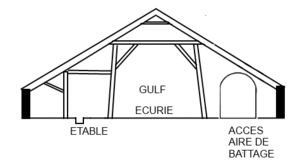
Coupe transversale maison avec Gulf, ossature à bois longs dans les fermes traditionnelles frisonnes
La maison à Gulf est la plus imposante maison traditionnelle rurale en Europe et elle est l’une des trois maisons rurales les plus représentatives de l’Allemagne du Nord côtière et particulièrement de la Frise de l’ouest aux Pays-Bas jusqu’au nord au Danemark.